History of the Australian Broadcasting Corporation

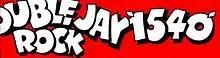
2JJ banner from 1975

In 1975, colour television was introduced in Australia. Within a decade, the ABC had moved into satellite broadcasting, enhancing its ability to distribute content nationally. In the same year, the ABC introduced a 24-hour-a-day AM rock station in Sydney, 2JJ (Double Jay), which was eventually expanded into the national Triple J FM network. A classical music network was established a year later on the FM band, broadcasting from Adelaide. It was initially known as ABC-FM – referring both to its "fine music" programming and radio frequency.